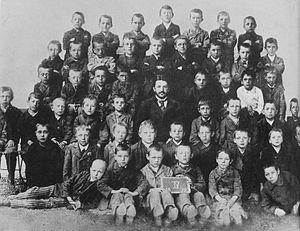
Adolf Hitler [ˈadɔlf ˈhɪtlɐ] est un idéologue et homme d'État allemand, né le 20 avril 1889 à Braunau am Inn en Autriche-Hongrie et mort par suicide le 30 avril 1945 à Berlin. Fondateur et figure centrale du nazisme, il prend le pouvoir en Allemagne en 1933 et instaure une dictature totalitaire, impérialiste, antisémite et raciste désignée sous le nom de Troisième Reich.
Leonding est une ville située dans le nord de l’Autriche. C'est la 16ᵉ plus grande ville de son pays avec ses 25 689 habitants en 2012.